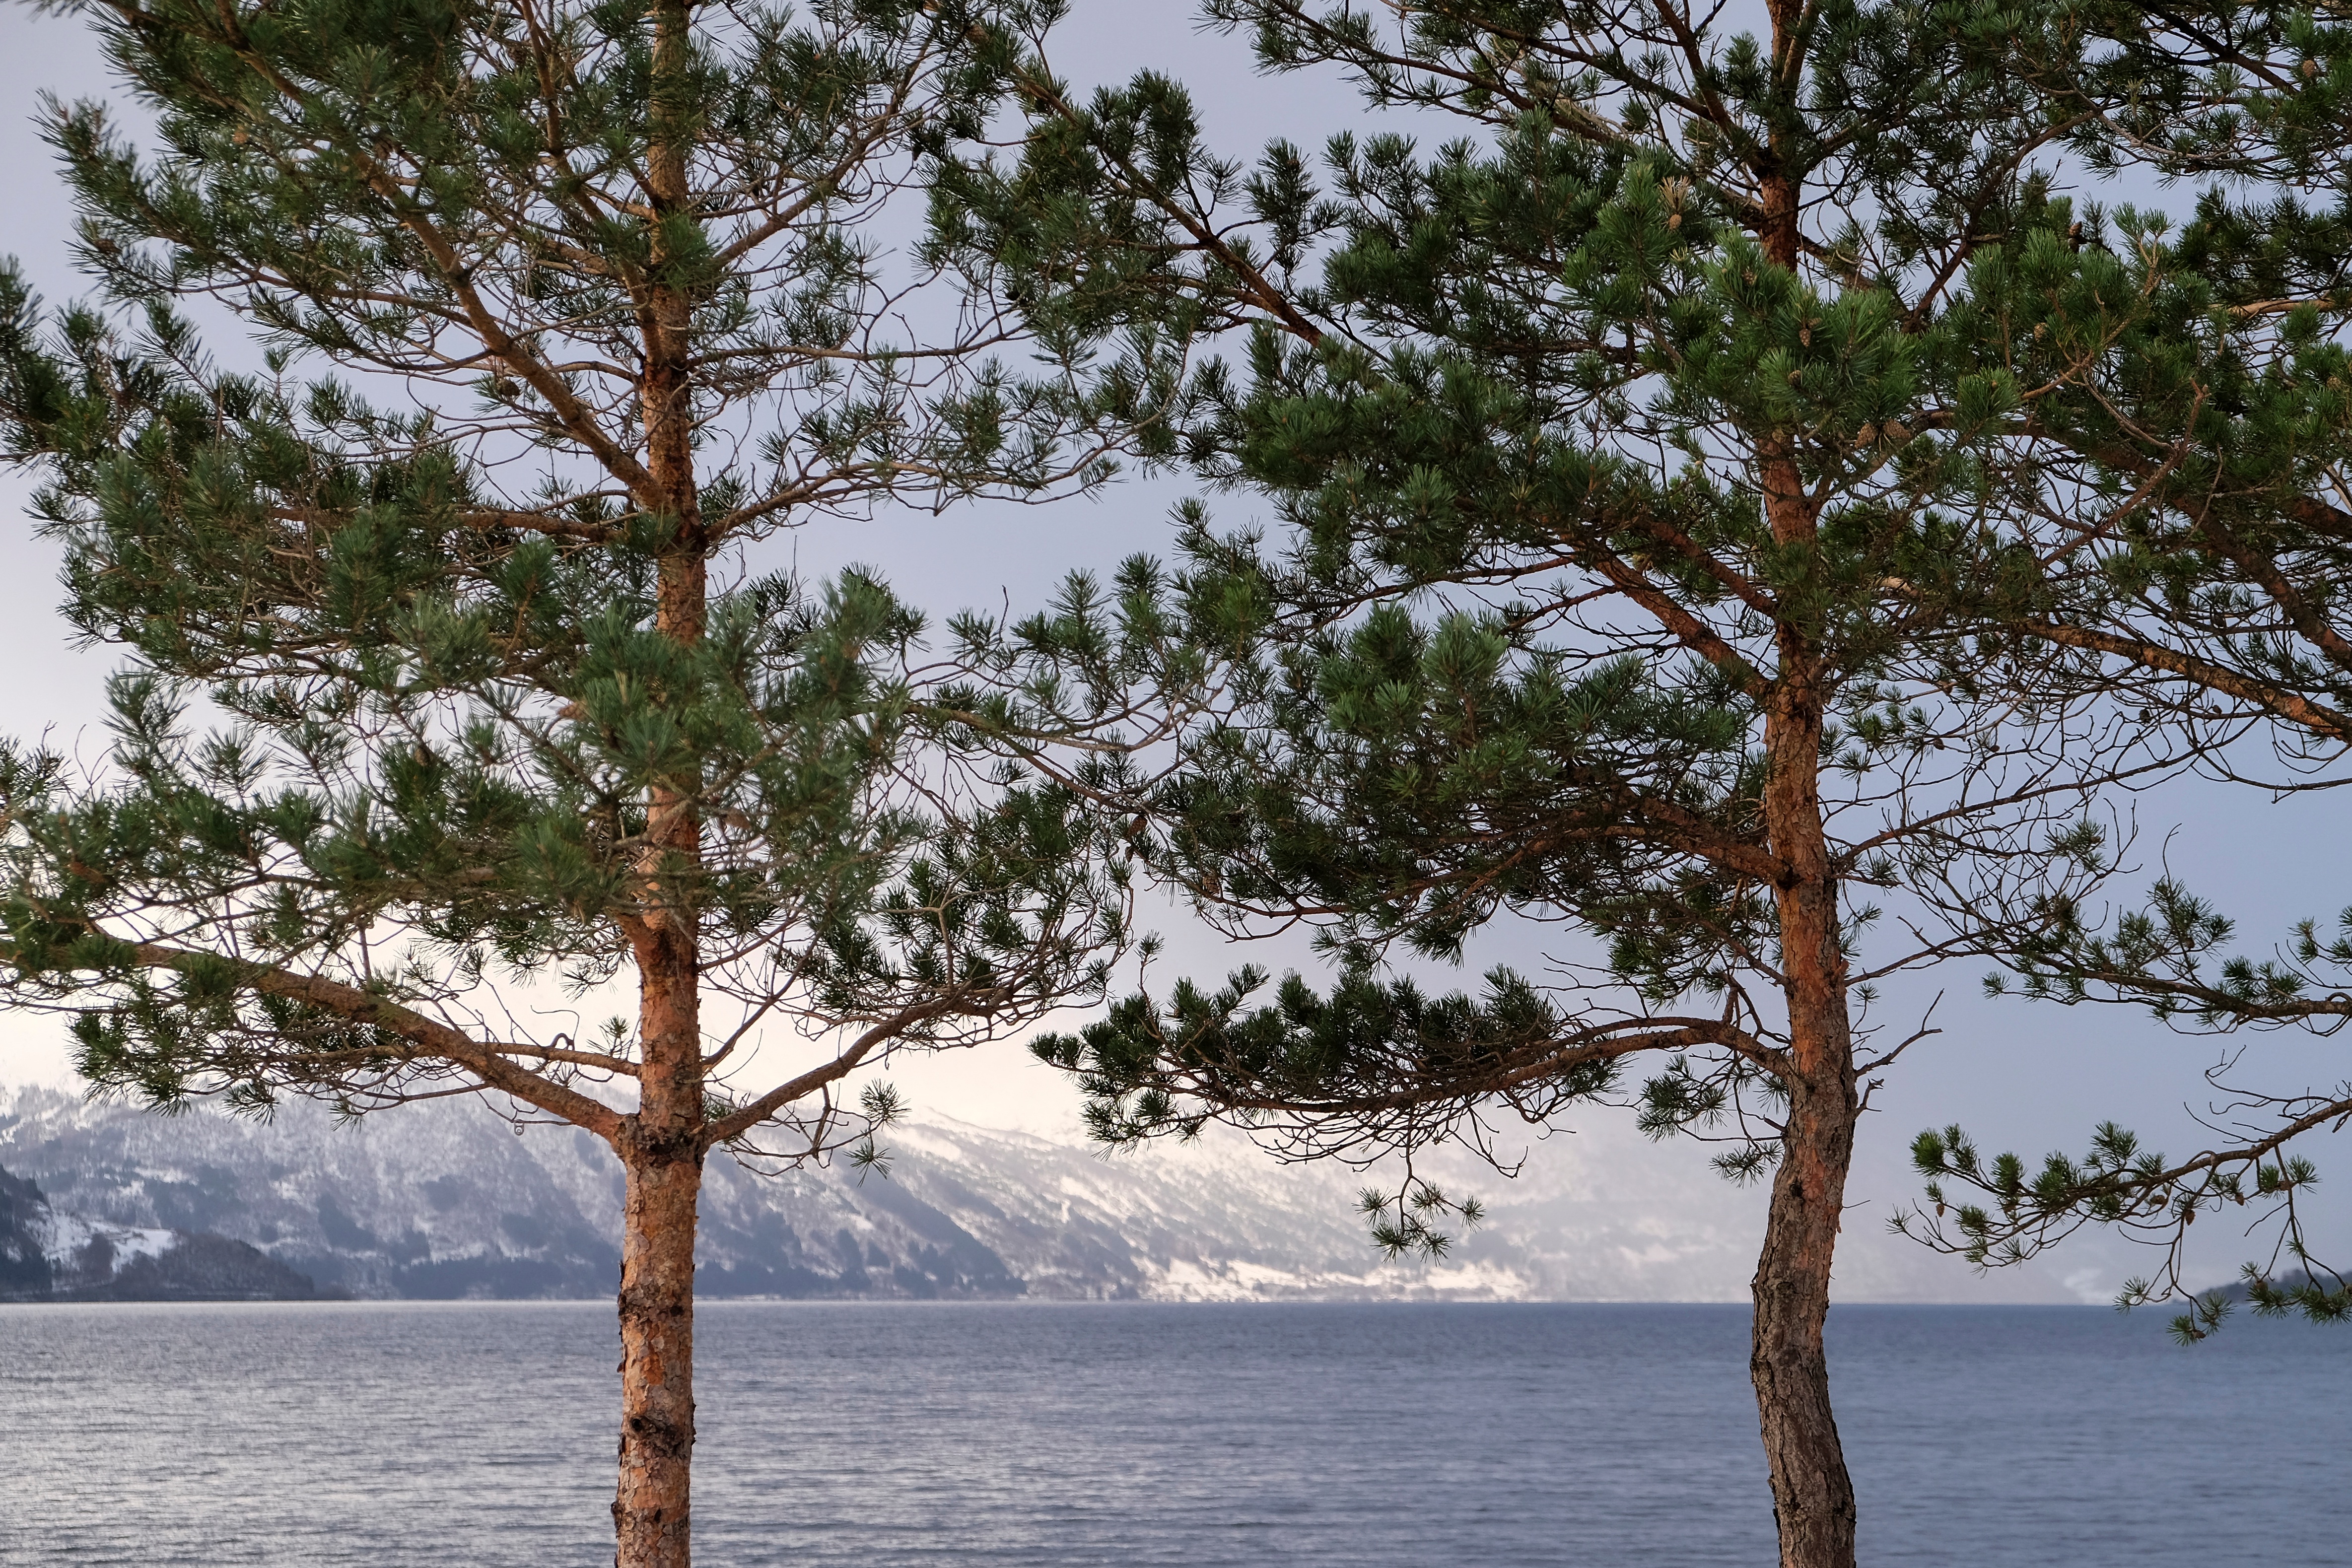
beach, tree, branch, snow, plant, lake, weather, woody plant, arecales